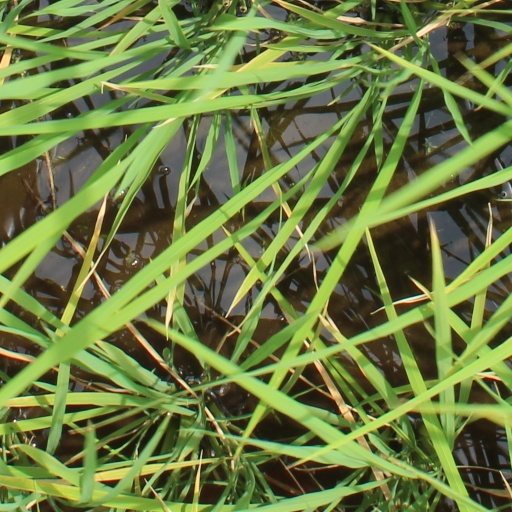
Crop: rice